Melina Laboucan-Massimo

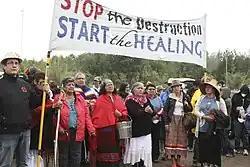
The Tar Sands Healing Walk in 2013

Laboucan-Massimo joined Greenpeace as a full-time campaigner in 2009. The following year, she became one of the founding organizers of the Tar Sands Healing Walk, a prayer walk and demonstration against the impacts of Alberta oil and gas extraction that took place annually from 2010 to 2014. When Greenpeace formally launched its schooner "Rainbow Warrior III" in 2011, Laboucan-Massimo performed a blessing on the ship with a Cree prayer and ceremony.